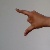
The image shows a hand gesture representing the letter 'Z' in Indian Sign Language.